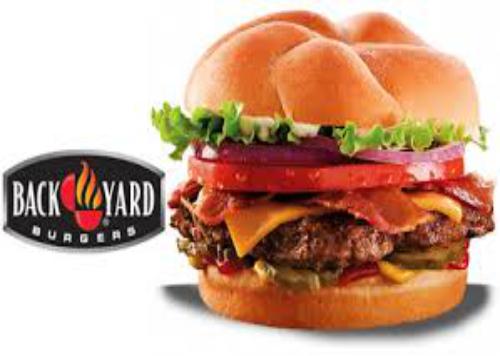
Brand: Back Yard Burgers
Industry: Food